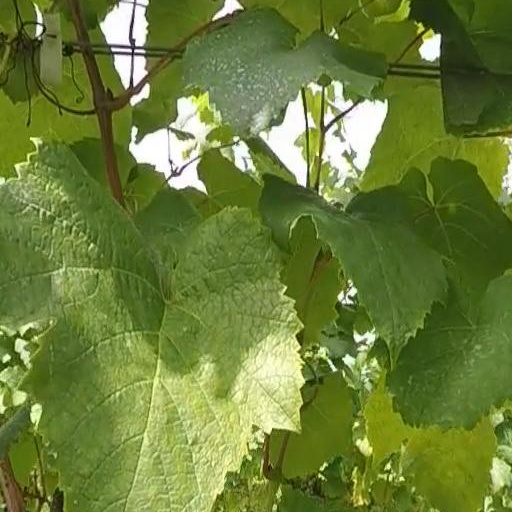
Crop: grape